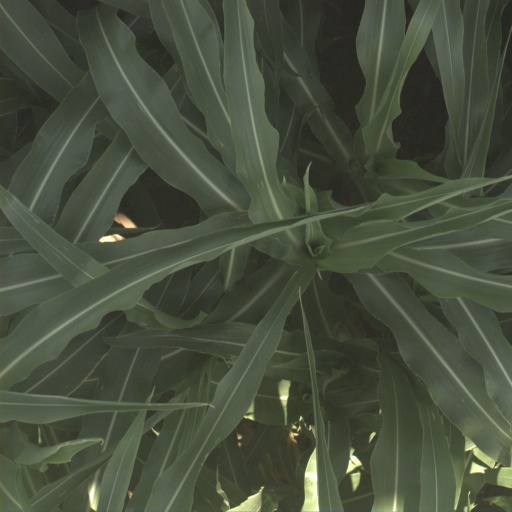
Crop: sorghum